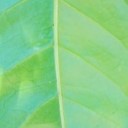
Label: Healthy